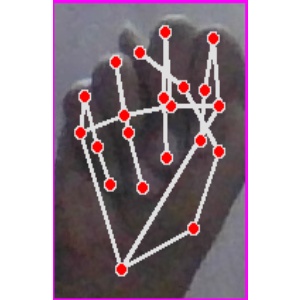
अक्षर: न